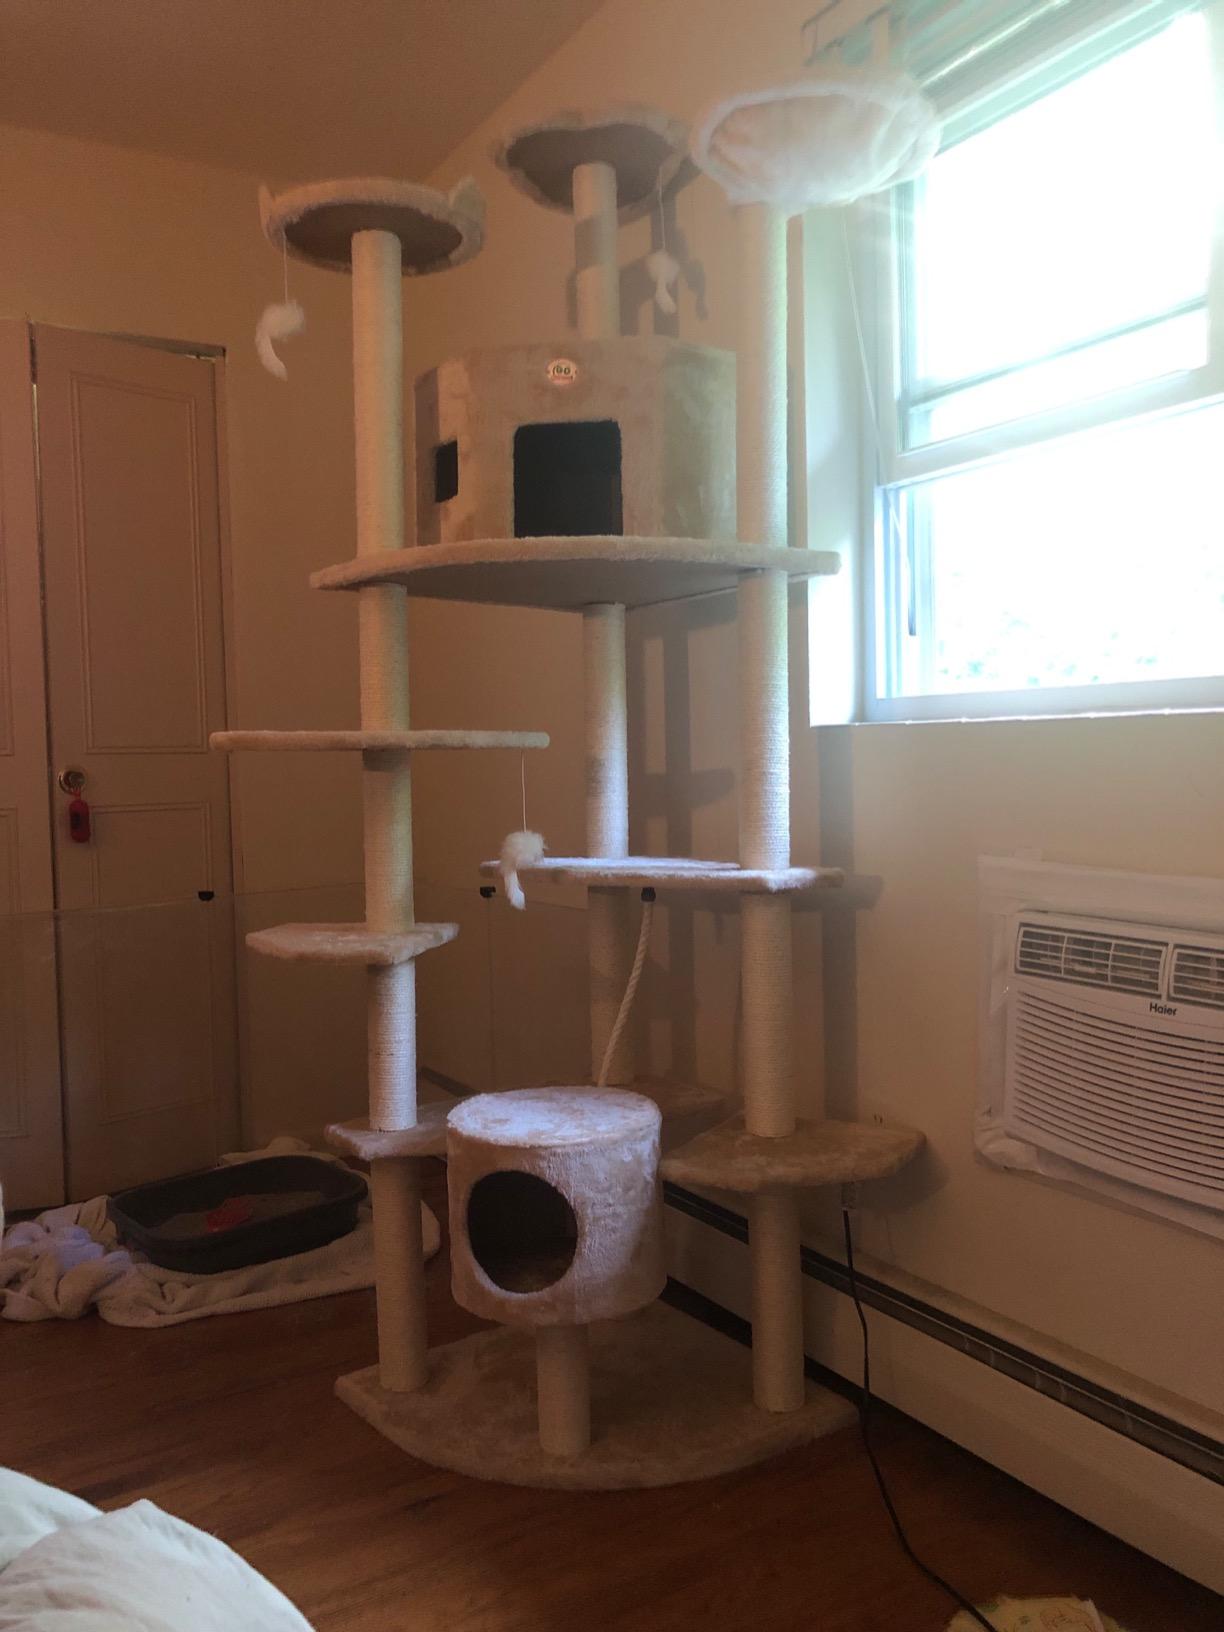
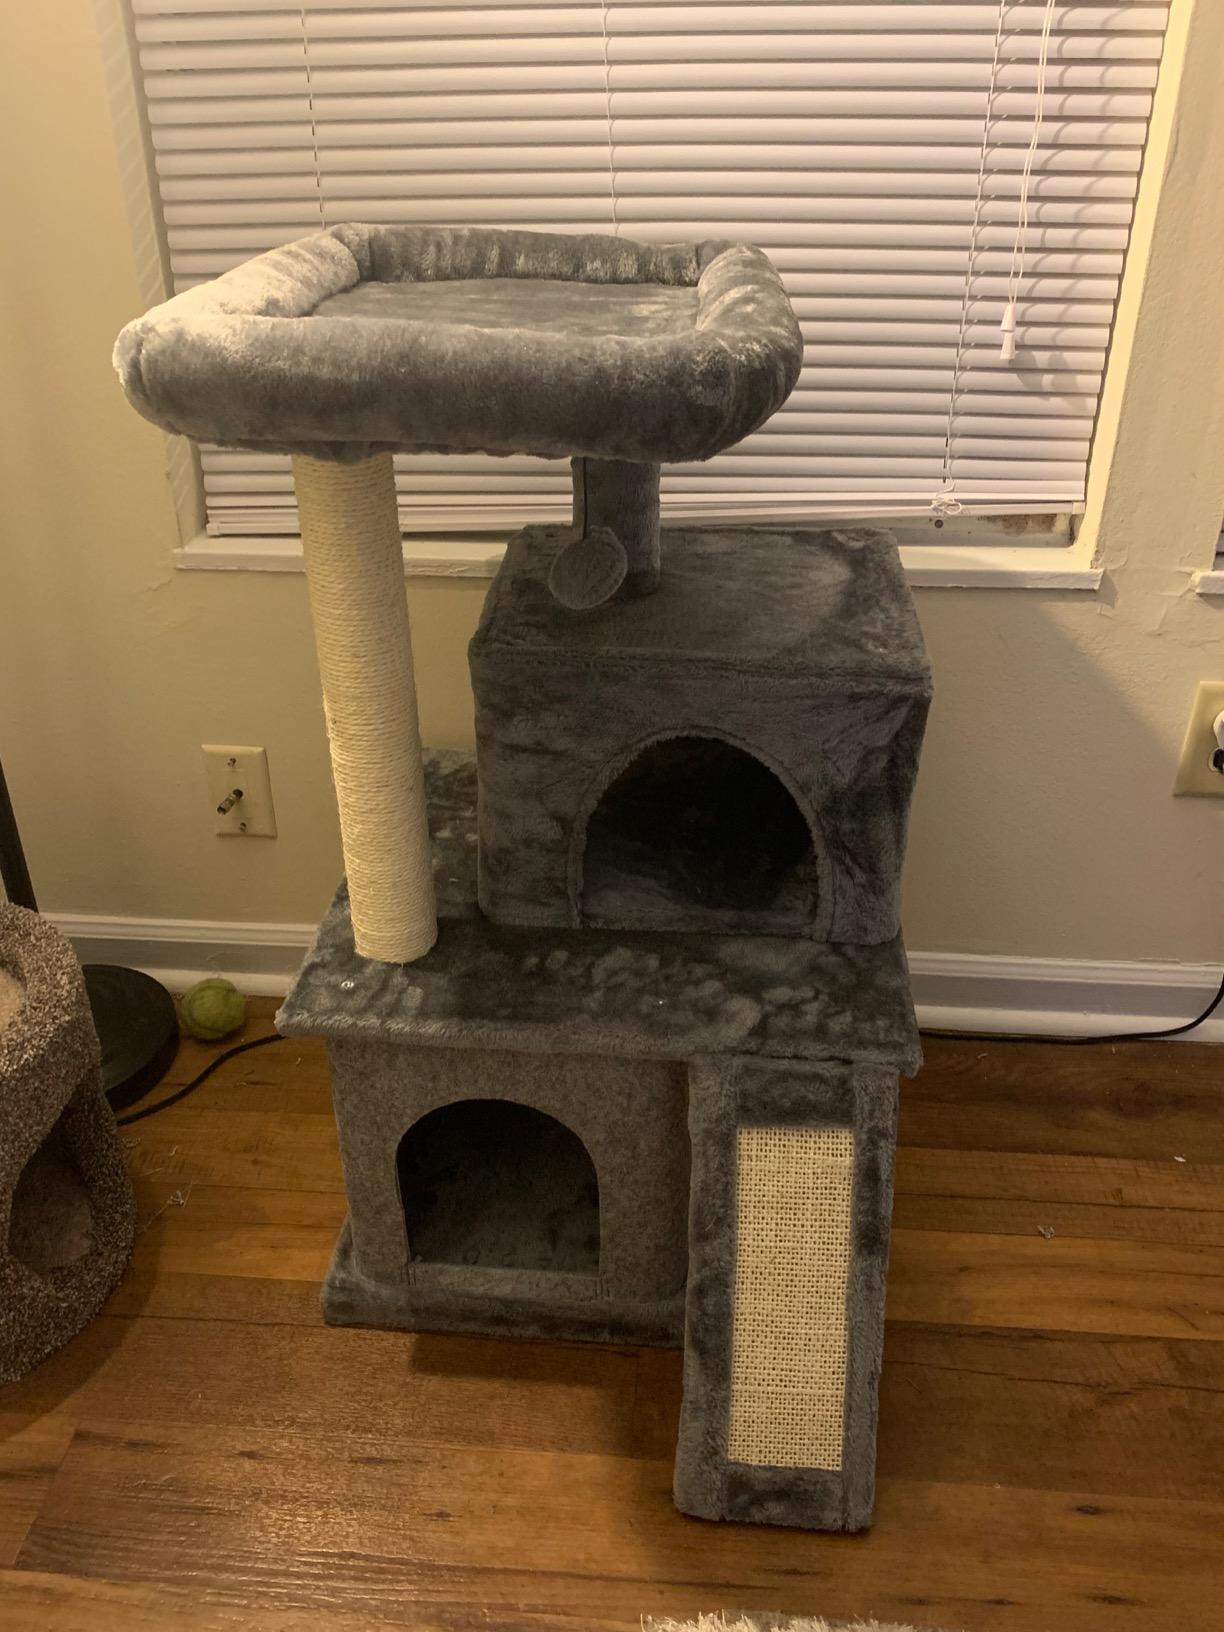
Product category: items_cat tree
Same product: no